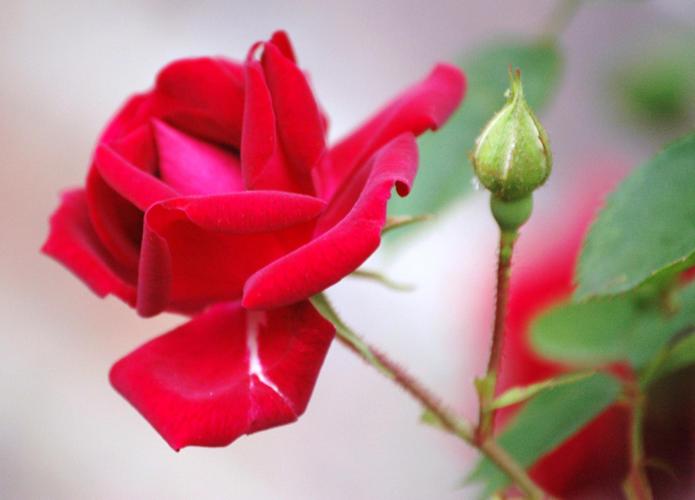
Label: rose